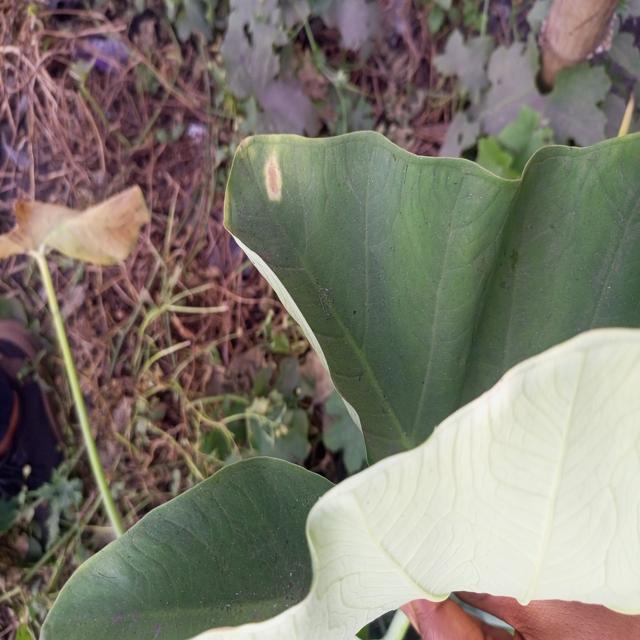
Label: Early_Blight